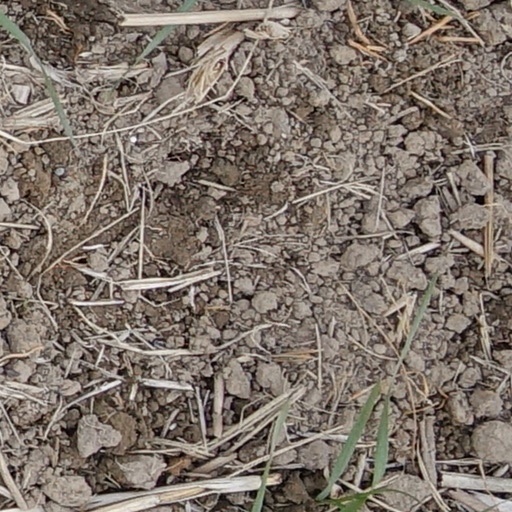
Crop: wheat